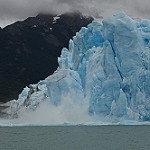
Label: glacier